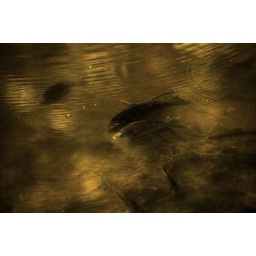
Some fish in the pond... too bad the water was kind of murky.